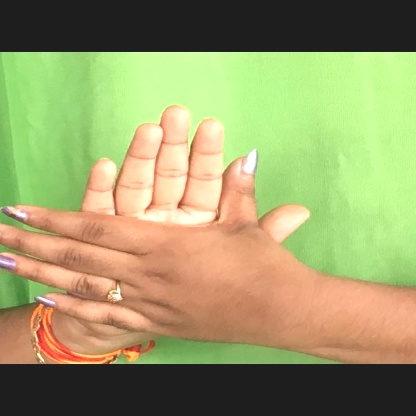
Mudra: Chakra